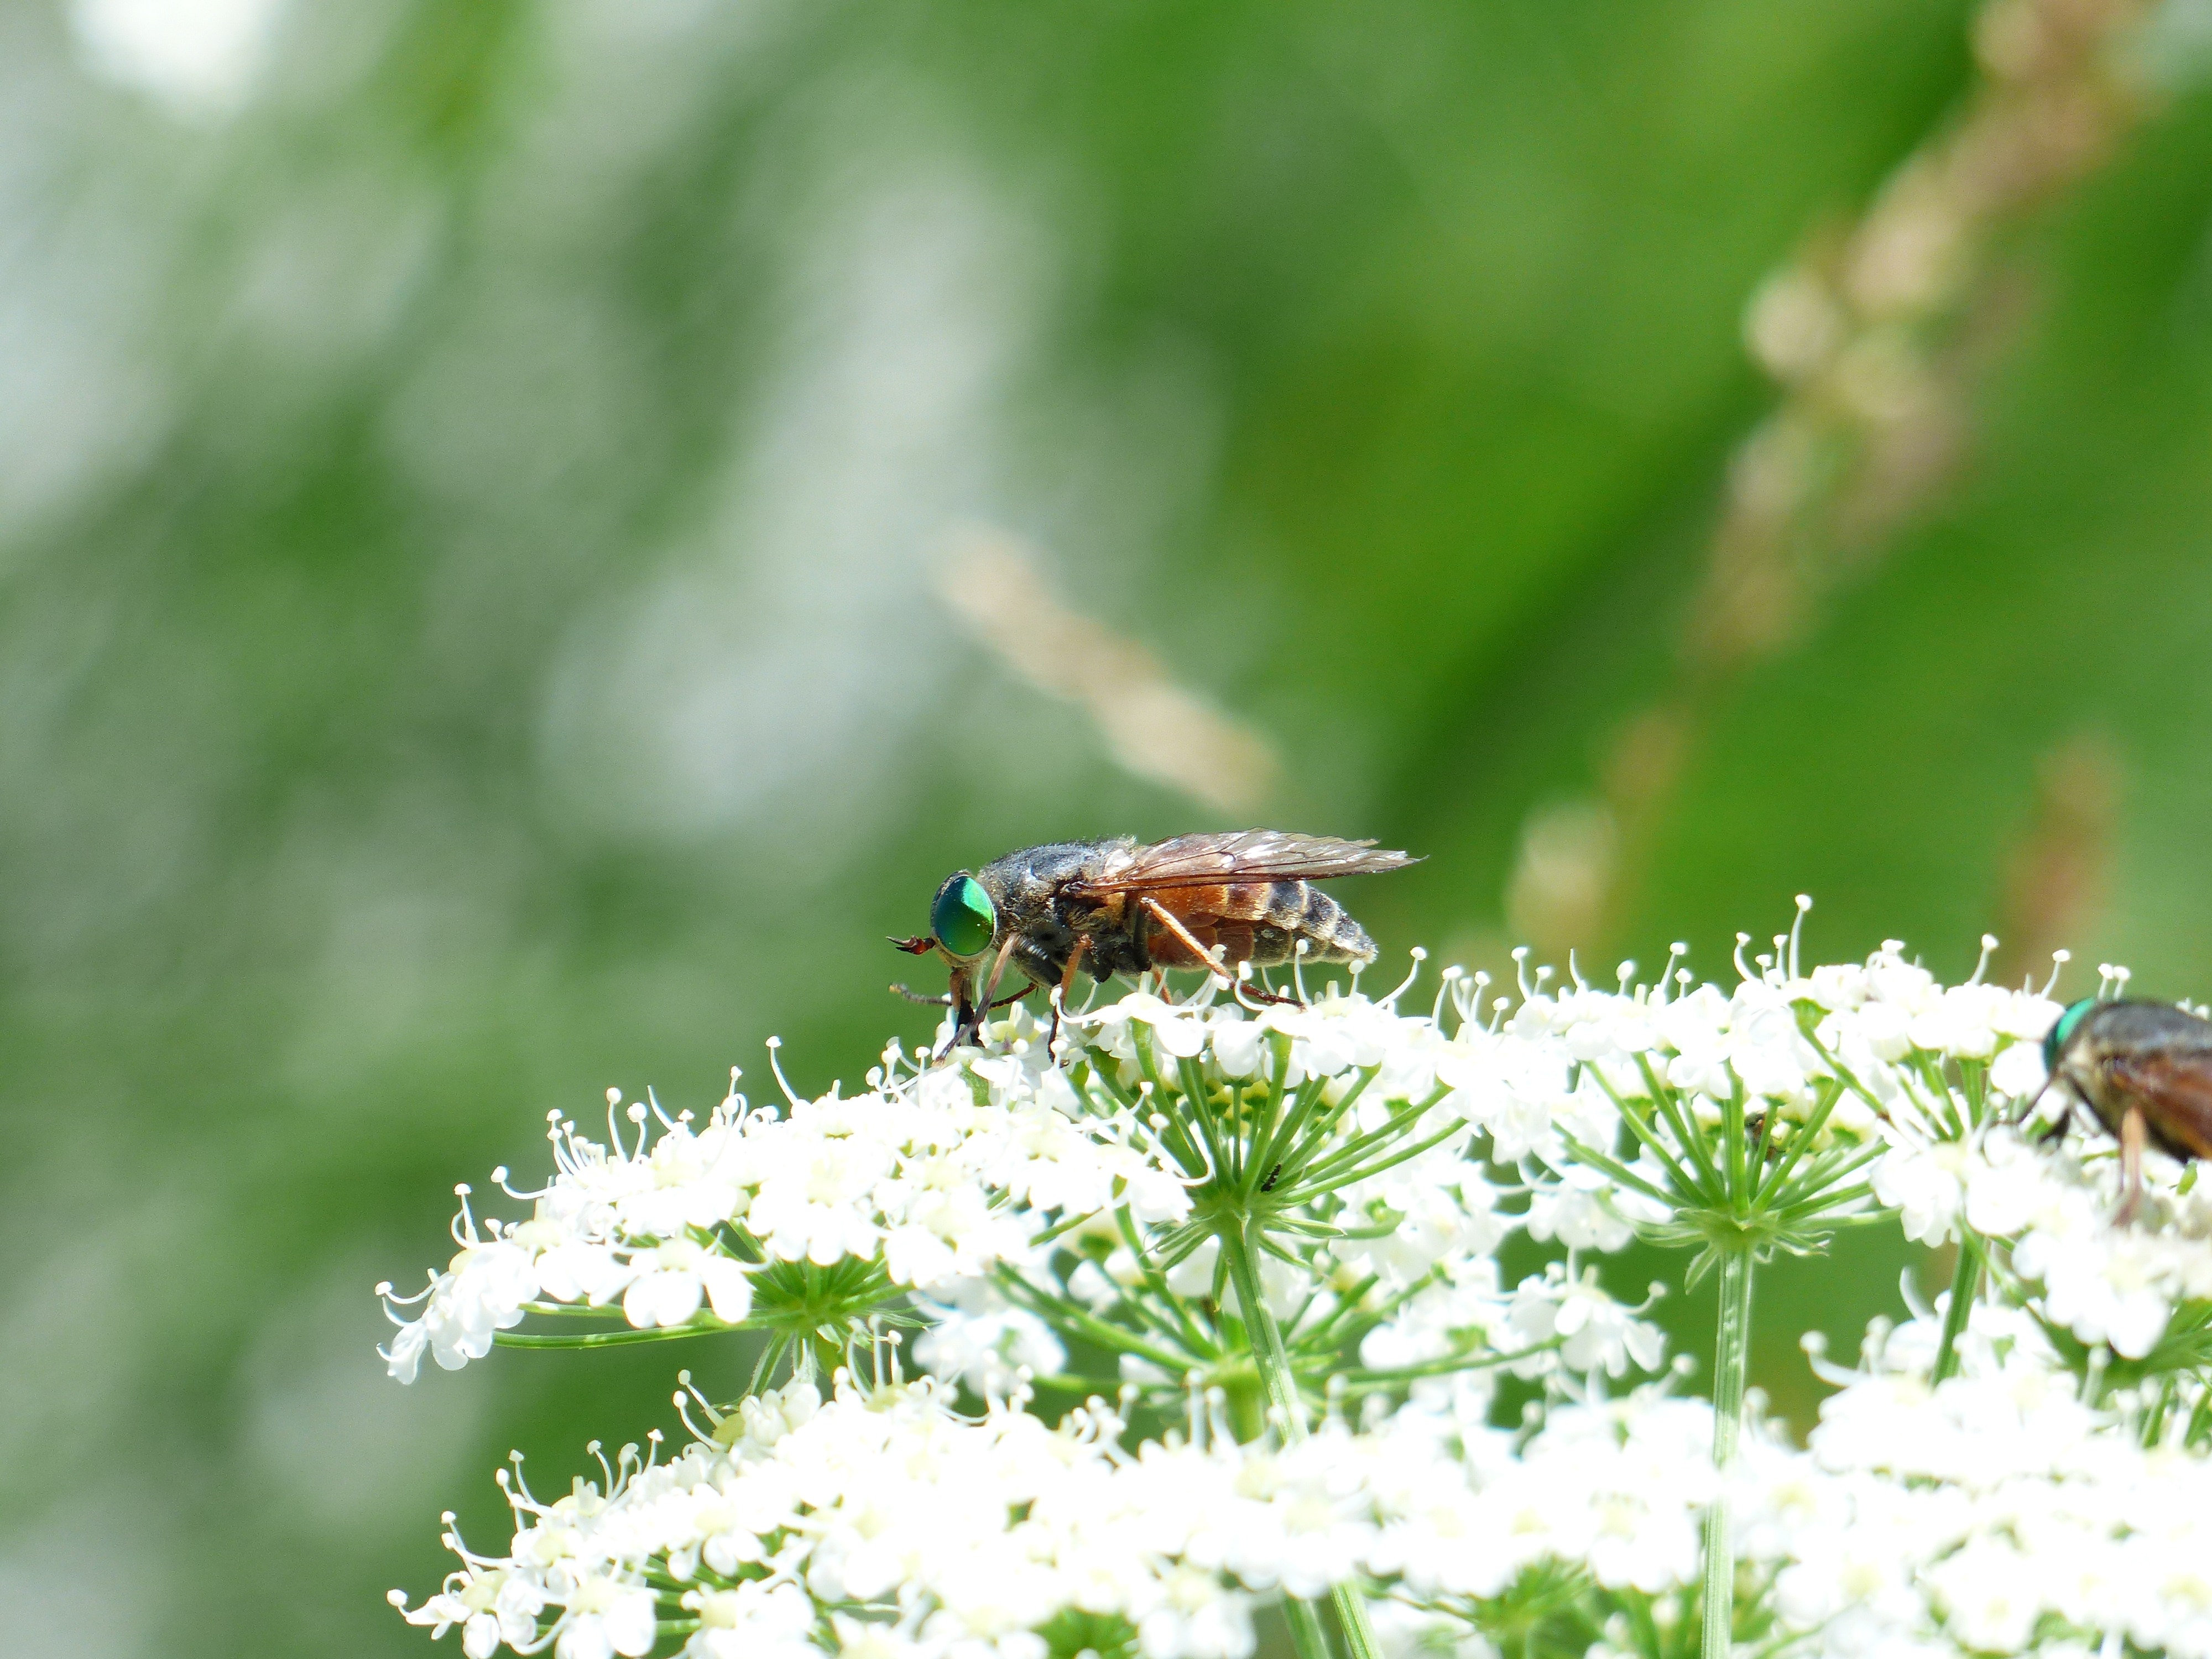
nature, grass, blossom, wing, photography, leaf, flower, bloom, animal, fly, wildlife, spring, green, insect, macro, botany, close, flora, fauna, brake, wild flower, invertebrate, close up, wild plant, crawl, bee, pain, mosquito, pest, risk, compound, itching, sting, macro photography, tabanidae, arthropod, facets, krabbeltier, green eyes, wild carrot, fly art, membrane winged insect, vectors, rinderbremse, green compound eye, tabanus bovinus